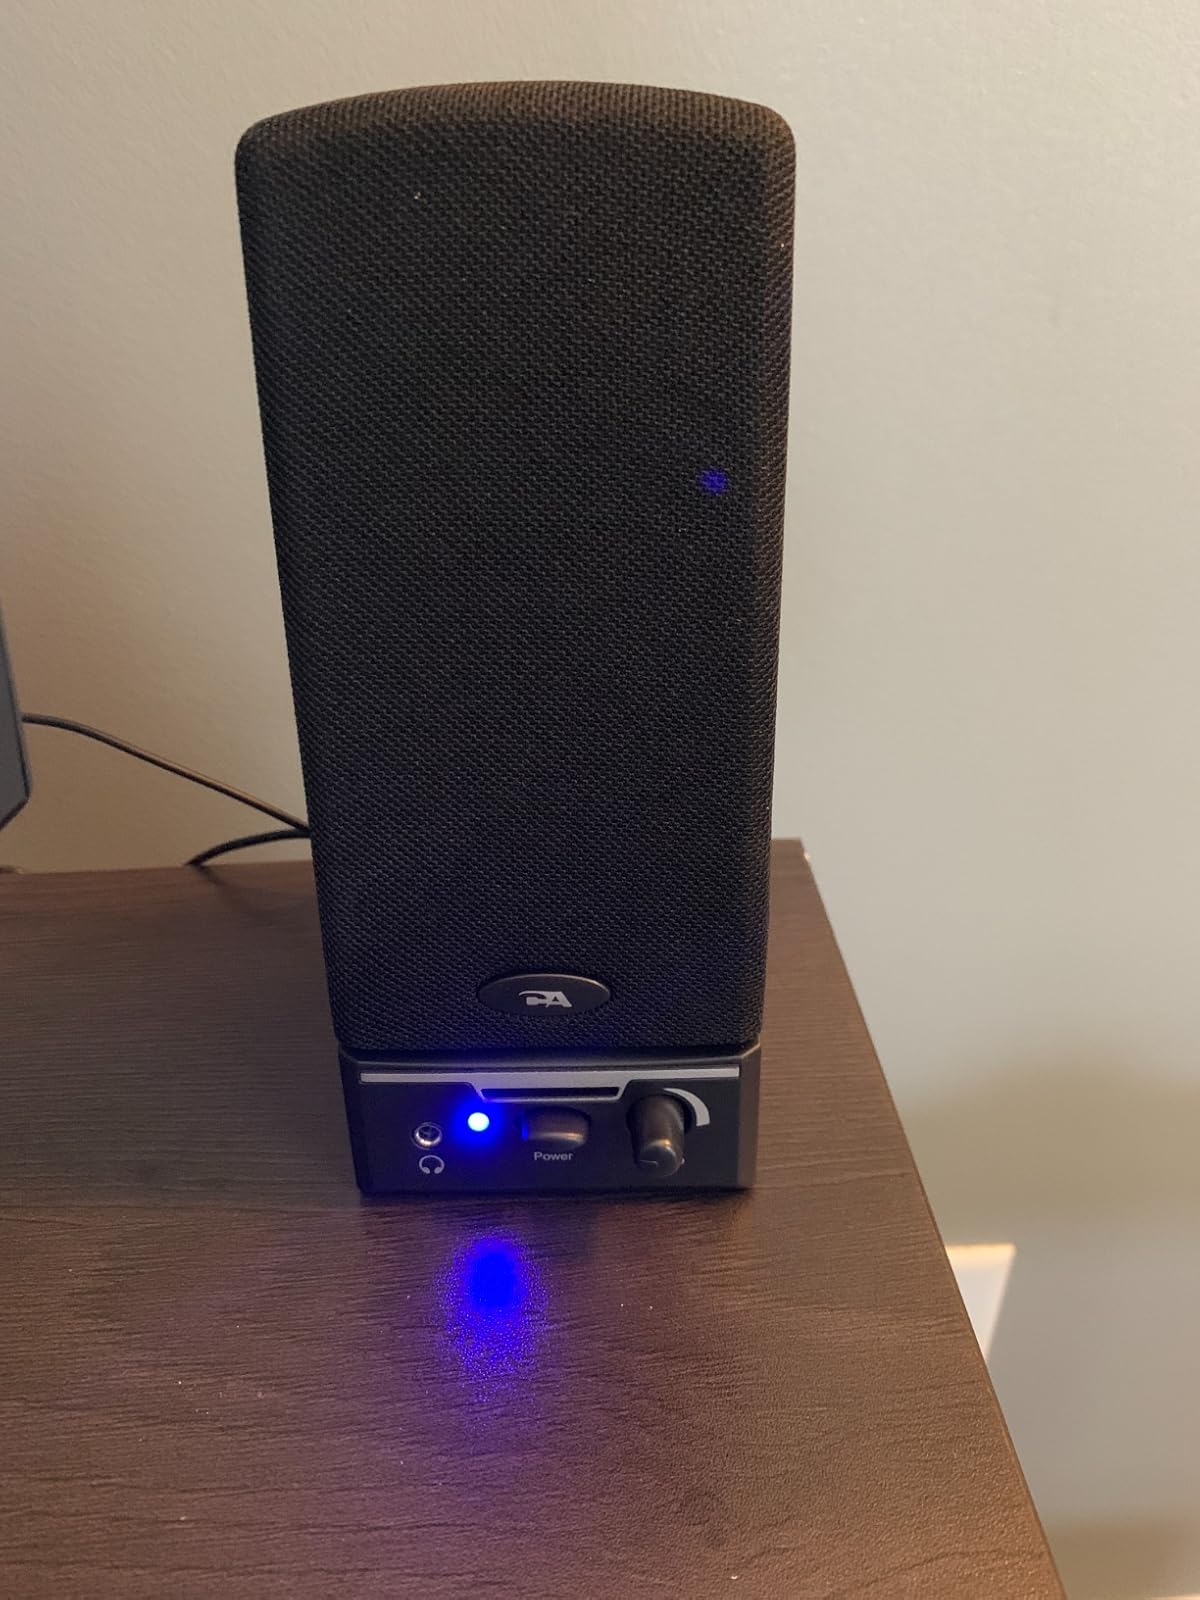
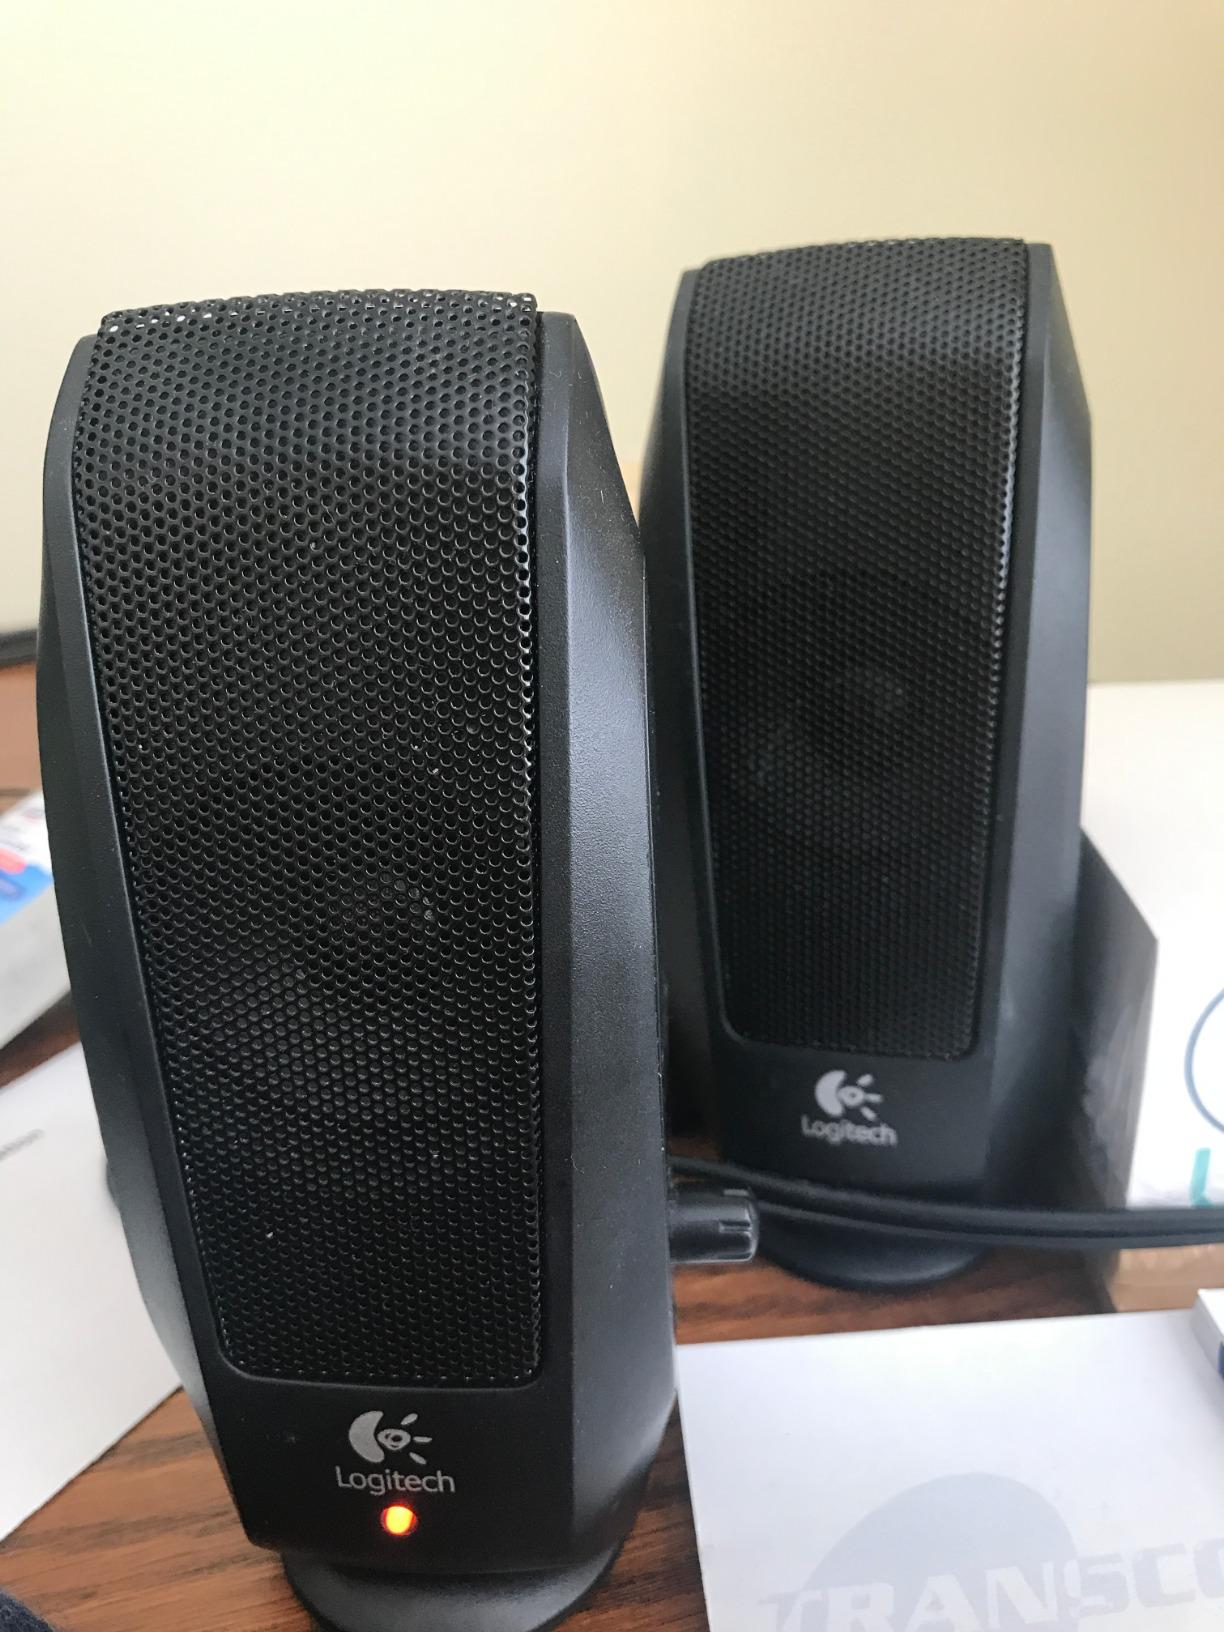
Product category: speaker
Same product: no